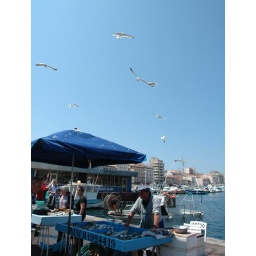
Seagulls hovering hungrily over the fish market at the Vieux-Port in Marseille, France.